Marine art

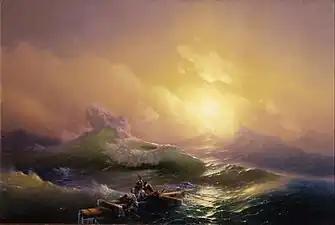
Ivan Aivazovsky, "The Ninth Wave", 1850

The Dutch Republic relied on fishing and trade by sea for its exceptional wealth, had naval wars with Britain and other nations during the period, and was criss-crossed by rivers and canals. Pictures of sea battles told the stories of the Dutch States Navy at the peak of its glory, though today it is usually the "calms", or more tranquil scenes that are highly estimated. It is therefore no surprise that the genre of maritime painting was enormously popular in Dutch Golden Age painting, and taken to new heights in the period by Dutch artists. As with landscapes, the move from the artificial elevated view typical of earlier marine painting to a low viewpoint was a crucial step, made by the first great Dutch marine specialist Hendrick Cornelisz Vroom.